Elisha Gray

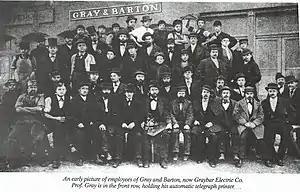
An early photo of employees of Gray and Barton. Elisha Gray is in the front row, holding his automatic telegraph printer

In 1874, Gray retired to do independent research and development. Gray applied for a patent on a harmonic telegraph which consisted of multi-tone transmitters, that controlled each tone with a separate telegraph key. Gray gave several private demonstrations of this invention in New York and Washington, D.C. in May and June 1874.